Vladimír Menšík

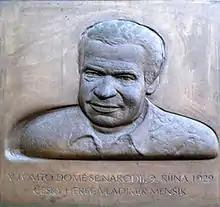
Memorial plaque in Ivančice

Vladimír Menšík (9 October 1929 – 29 May 1988) was a Czech actor and entertainer. He is considered one of the greatest Czech comedians, storytellers and improvisers.